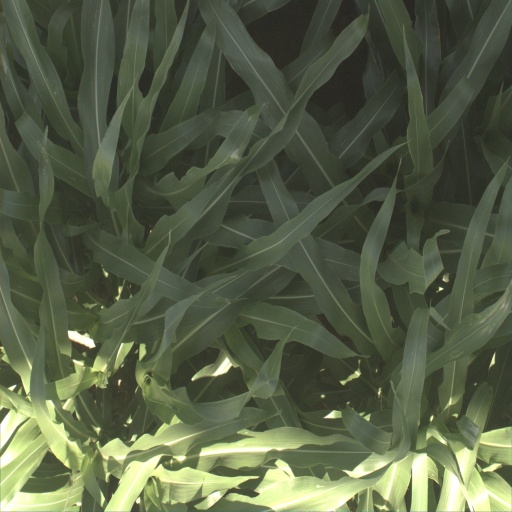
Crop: sorghum